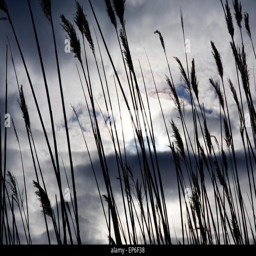
reeds blowing in the wind